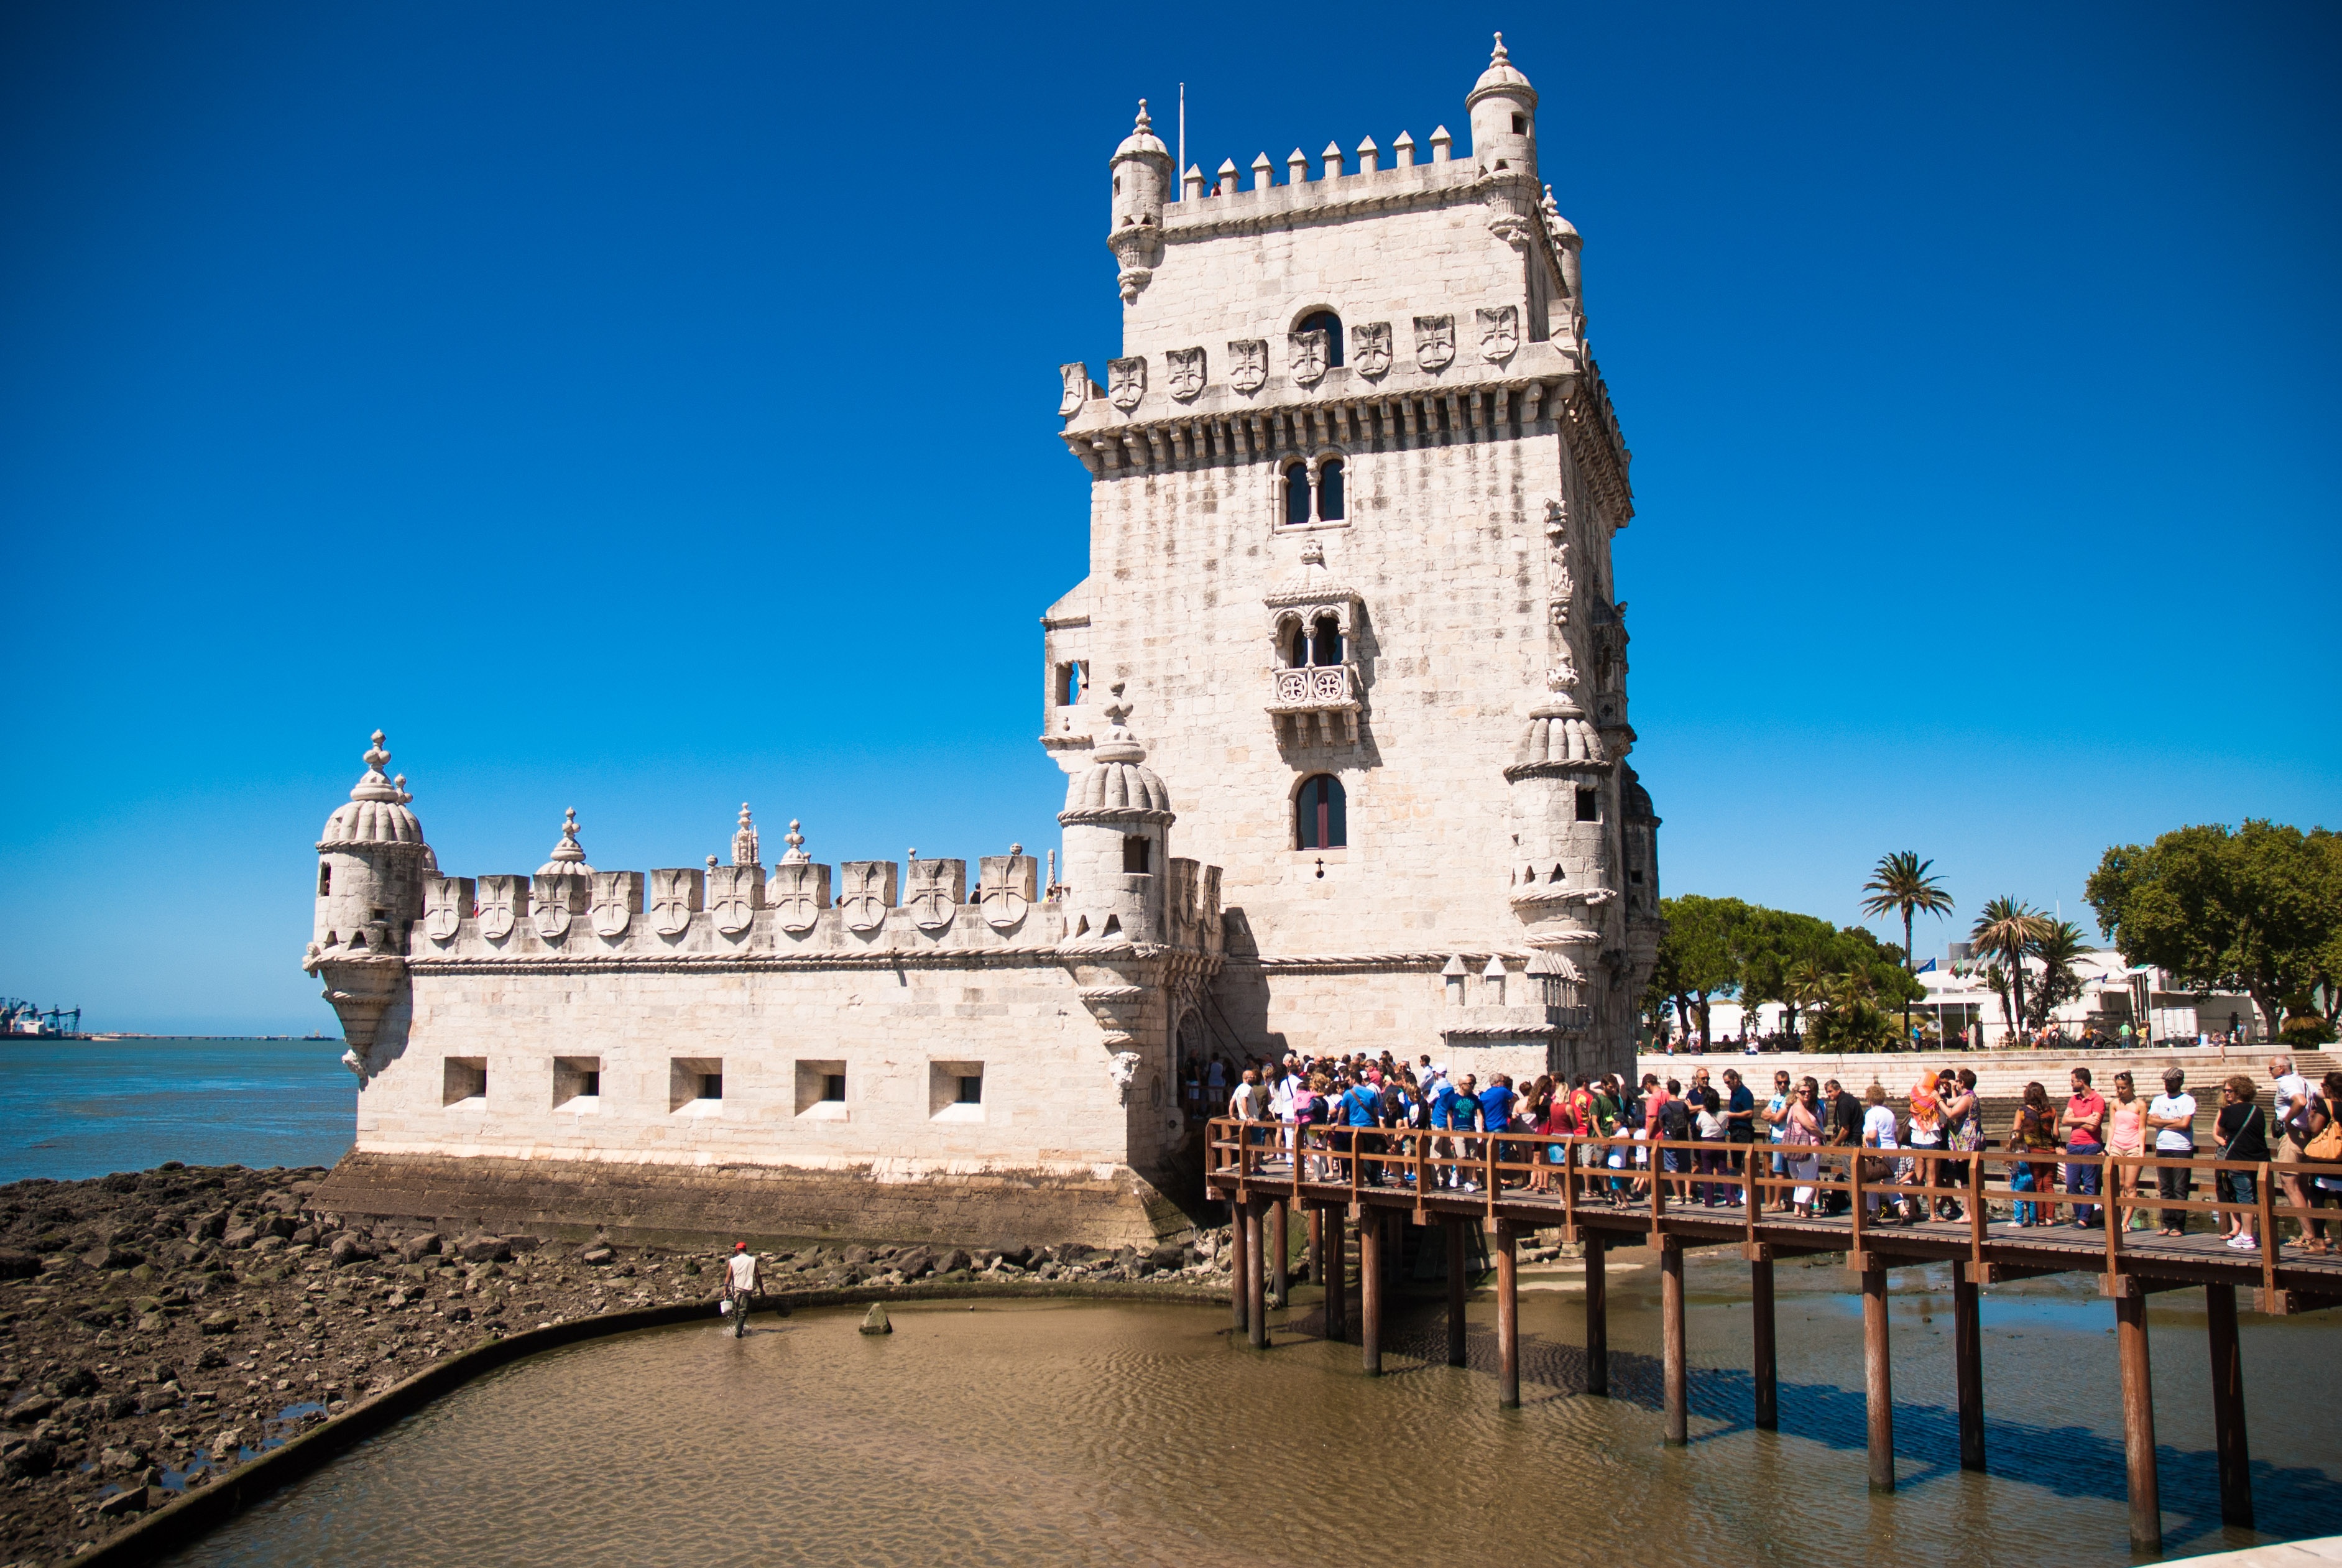
chateau, palace, monument, tower, plaza, castle, landmark, tourism, history, town square, lisbon, tours, tagus river, historic site, bel m tower